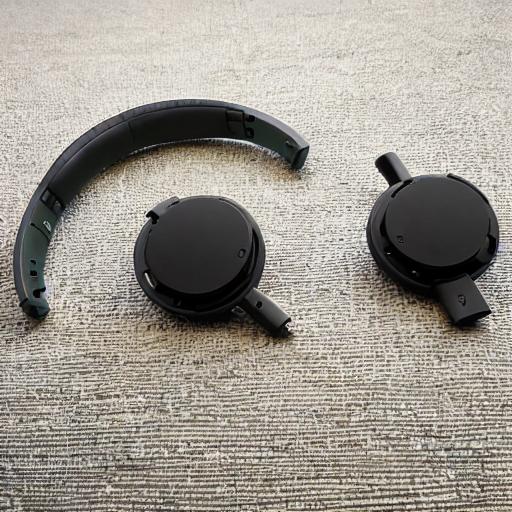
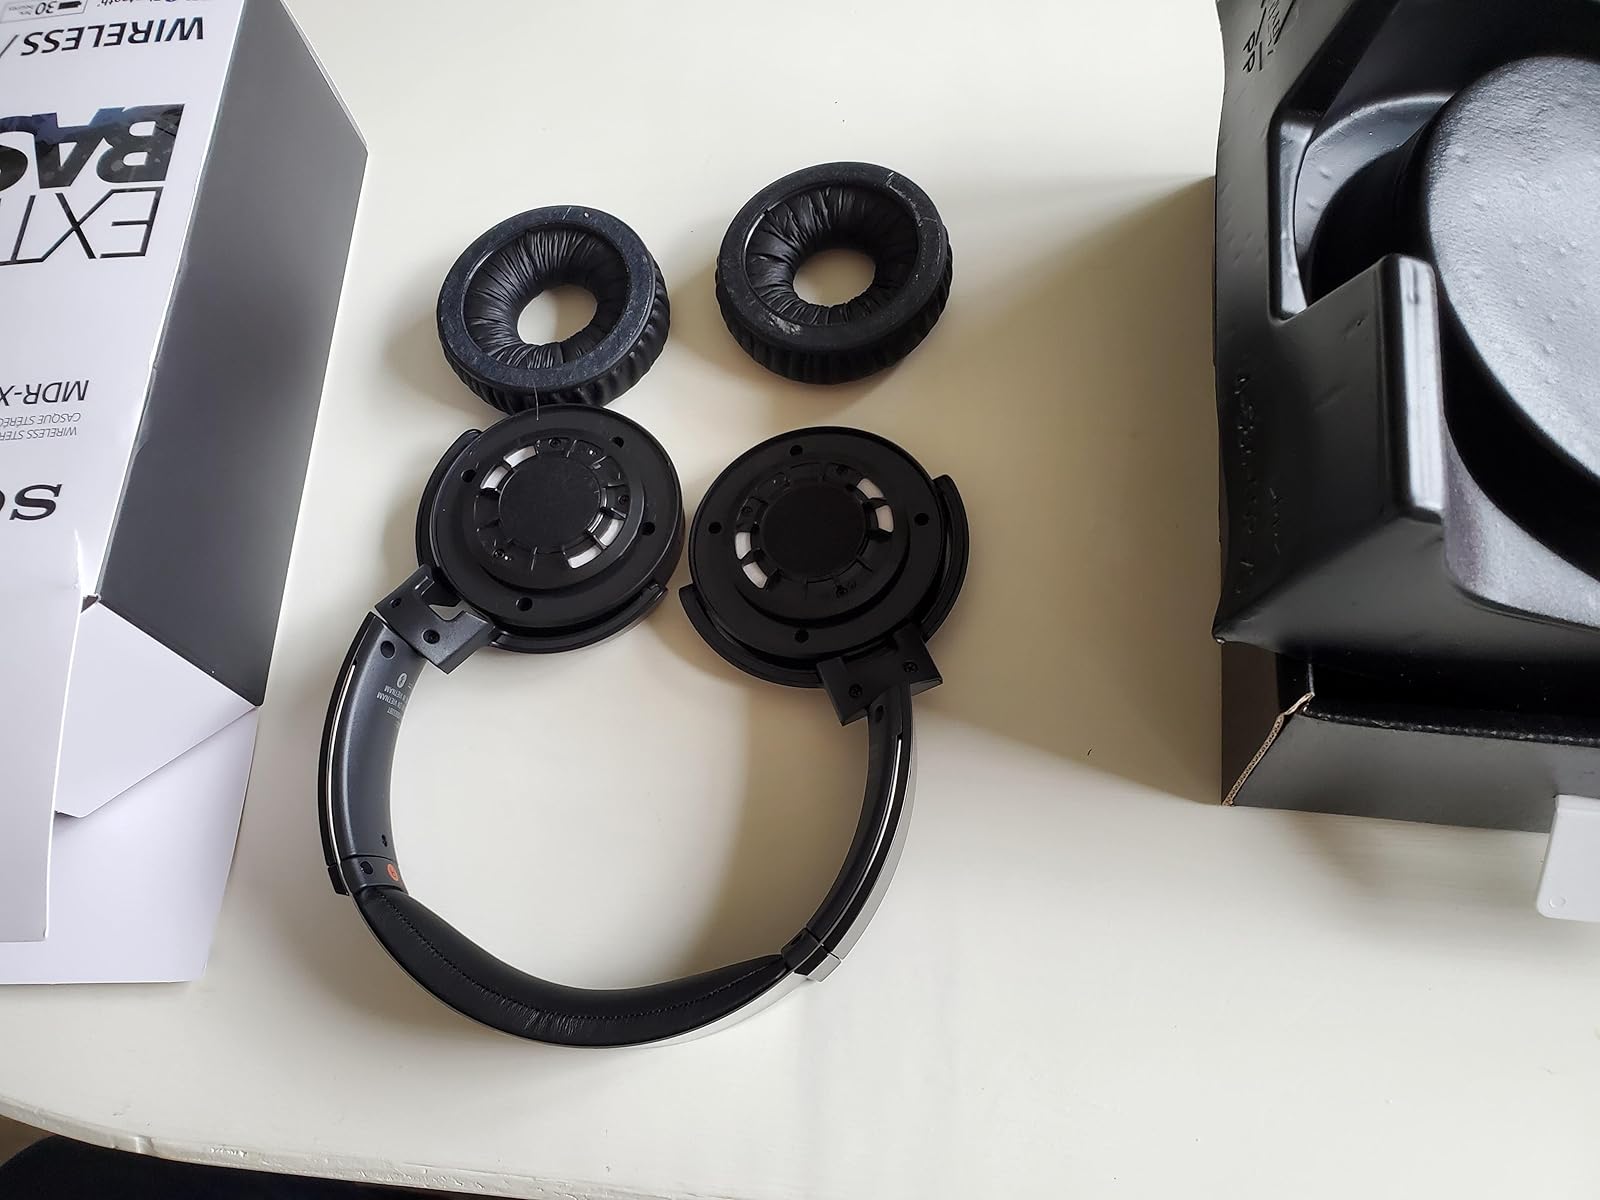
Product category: headphones
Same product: no